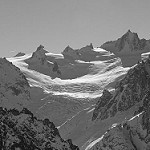
Label: B & W